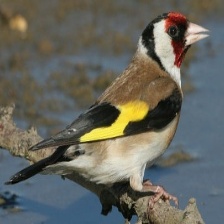
Species: EUROPEAN GOLDFINCH
Scientific name: CARDUELIS CARDUELIS
ImageNet parent category: goldfinch